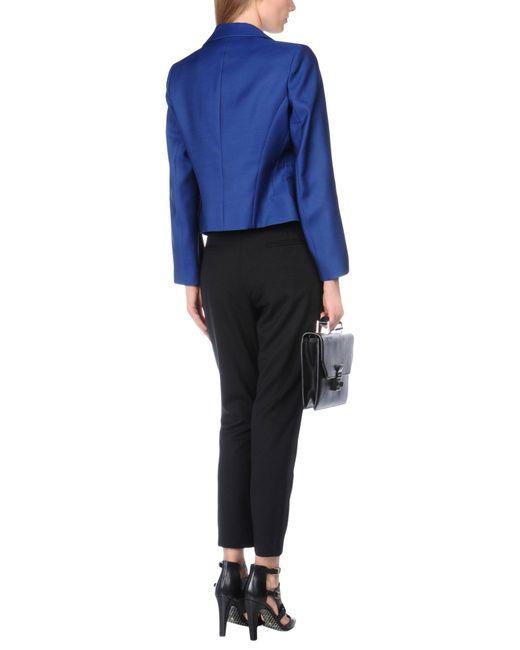
Lila Mantel mit schmal geschnittener schwarzer Hose für Damen